CD Vallobín

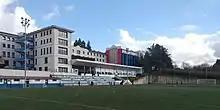
The stadium of Vallobín.

Club Deportivo Vallobín is a Spanish football club based in Oviedo, Asturias. Founded in 1994, it plays its home games at "Estadio Vallobín", in the namesake neighbourhood.